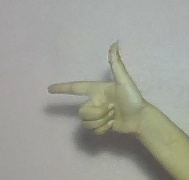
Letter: yaa